Peat

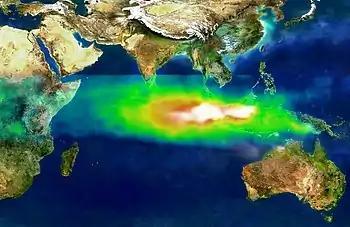
Smoke and ozone pollution from Indonesian fires, 1997

Peat can be a major fire hazard and is not extinguished by light rain. Peat fires may burn for great lengths of time, or smoulder underground and reignite after winter if an oxygen source is present.